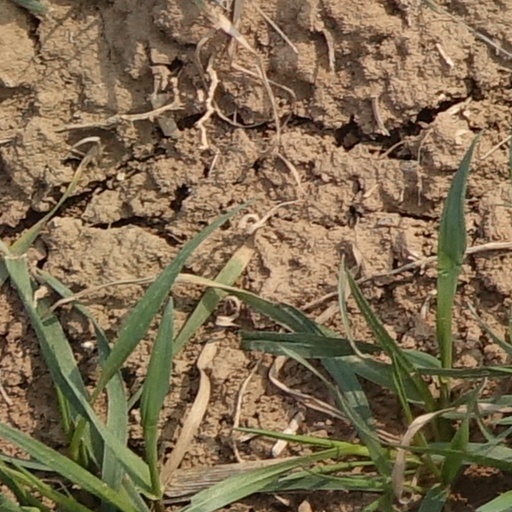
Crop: wheat